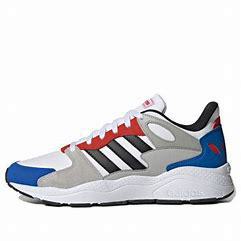
Brand: adidas
Model: neo Adidas NEO Crazychaos